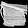
Label: Bag